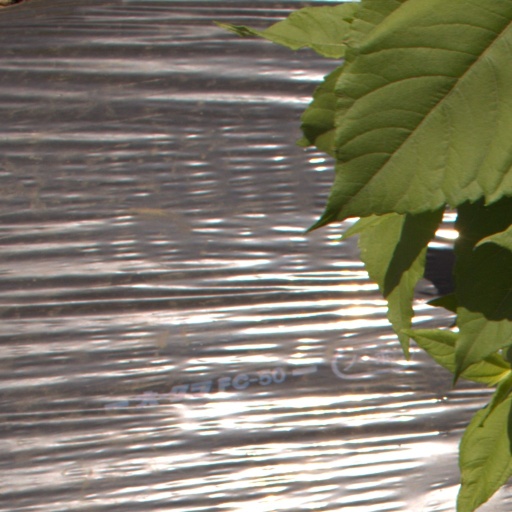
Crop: Jerusalem artichoke